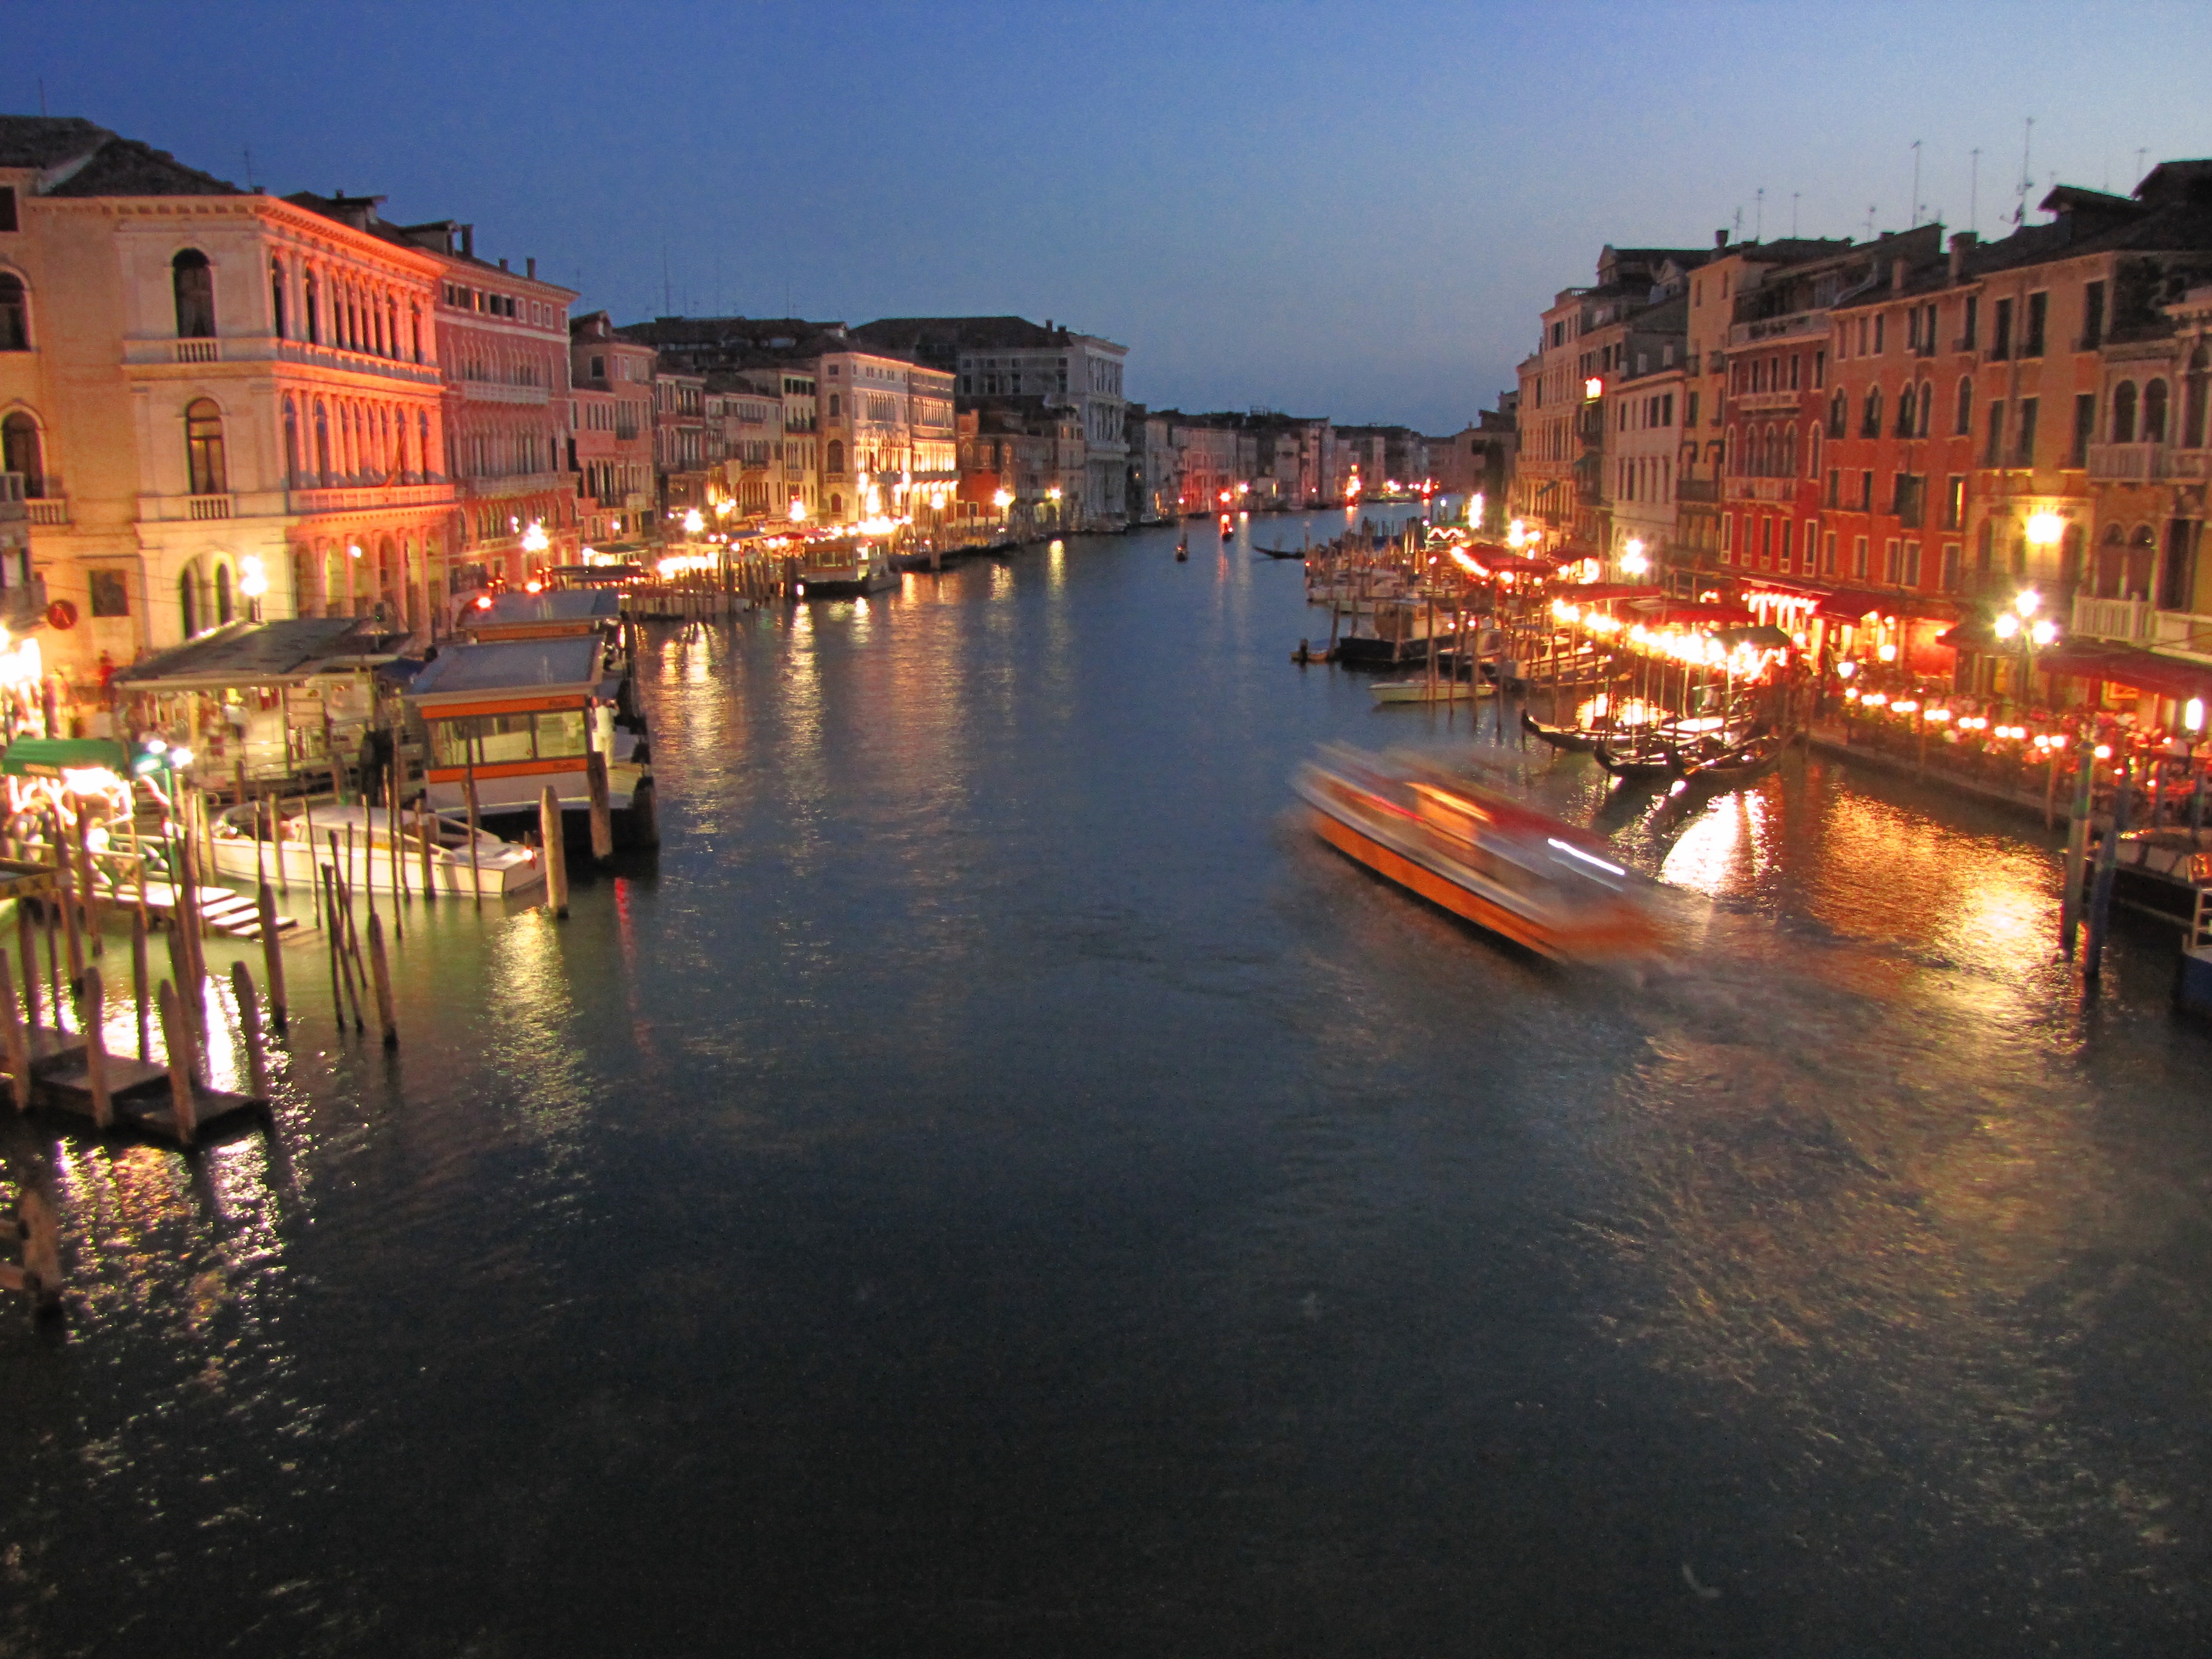
sea, dock, boat, night, town, river, canal, cityscape, village, dusk, evening, reflection, vehicle, italy, harbor, venice, marina, port, lighting, waterway, boats, channel, gondola, accommodation, night life